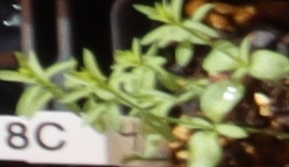
Label: Flax